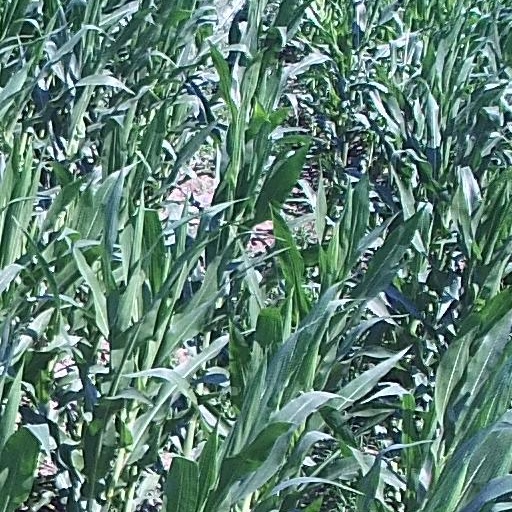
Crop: maize; corn